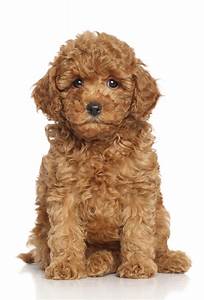
Label: dog